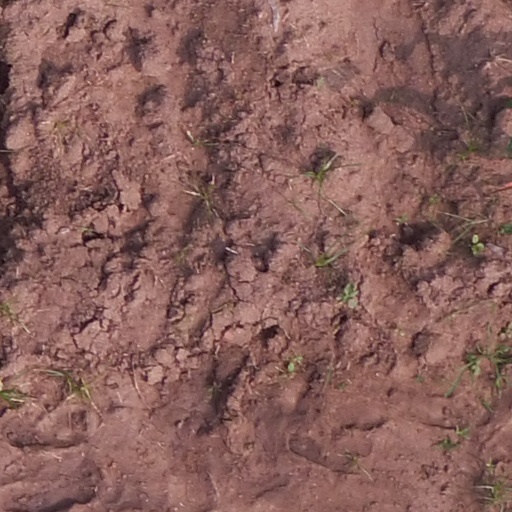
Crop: maize; corn